Chhairo gompa

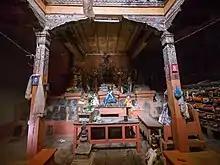
Inside Chhairo Gompa

Responding to the first Tibetan rebellions against Chinese occupation, the Chinese government closed the Nepal–Tibet border at the Mustang passes. Changes in demand for goods and opening of alternative routes and modes of transport further affected the historic trade routes and Chhairo Gompa became less and less influential. Over time, community use of the gompa also declined as the local population moved away in search of alternative work and livelihood. As with many religious structures in the region, no monks remained at Chhairo, and it was given into the hands of local caretakers who were only able to maintain the core shrine rooms and courtyard.